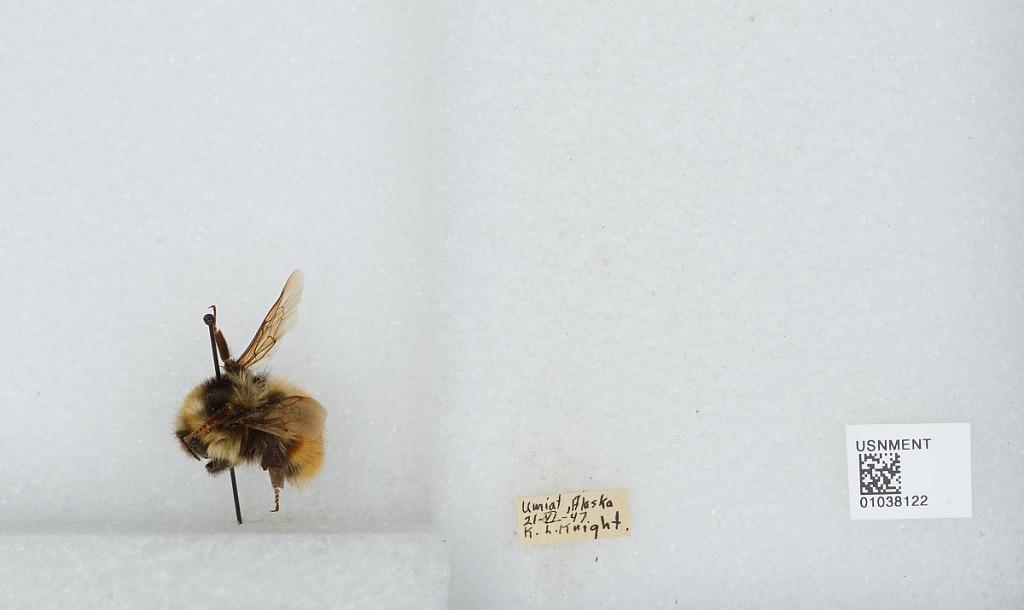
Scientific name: Bombus (Pyrobombus) sylvicola Kirby
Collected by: K. Knight
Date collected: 1947-6-21
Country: United States
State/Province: Alaska
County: North Slope
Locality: Umiat
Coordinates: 69.3669, -152.144